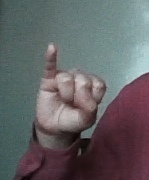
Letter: meem